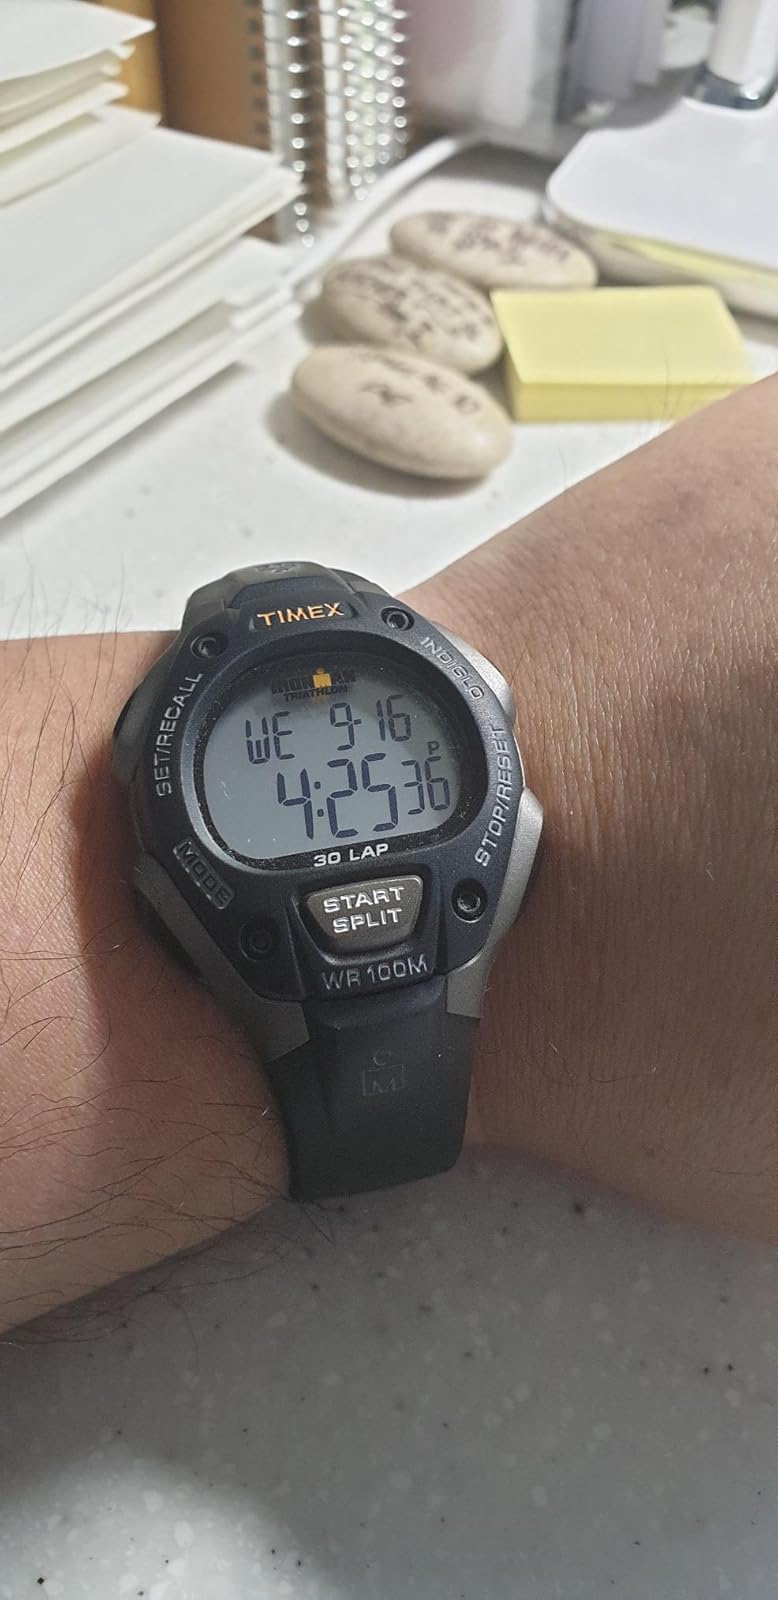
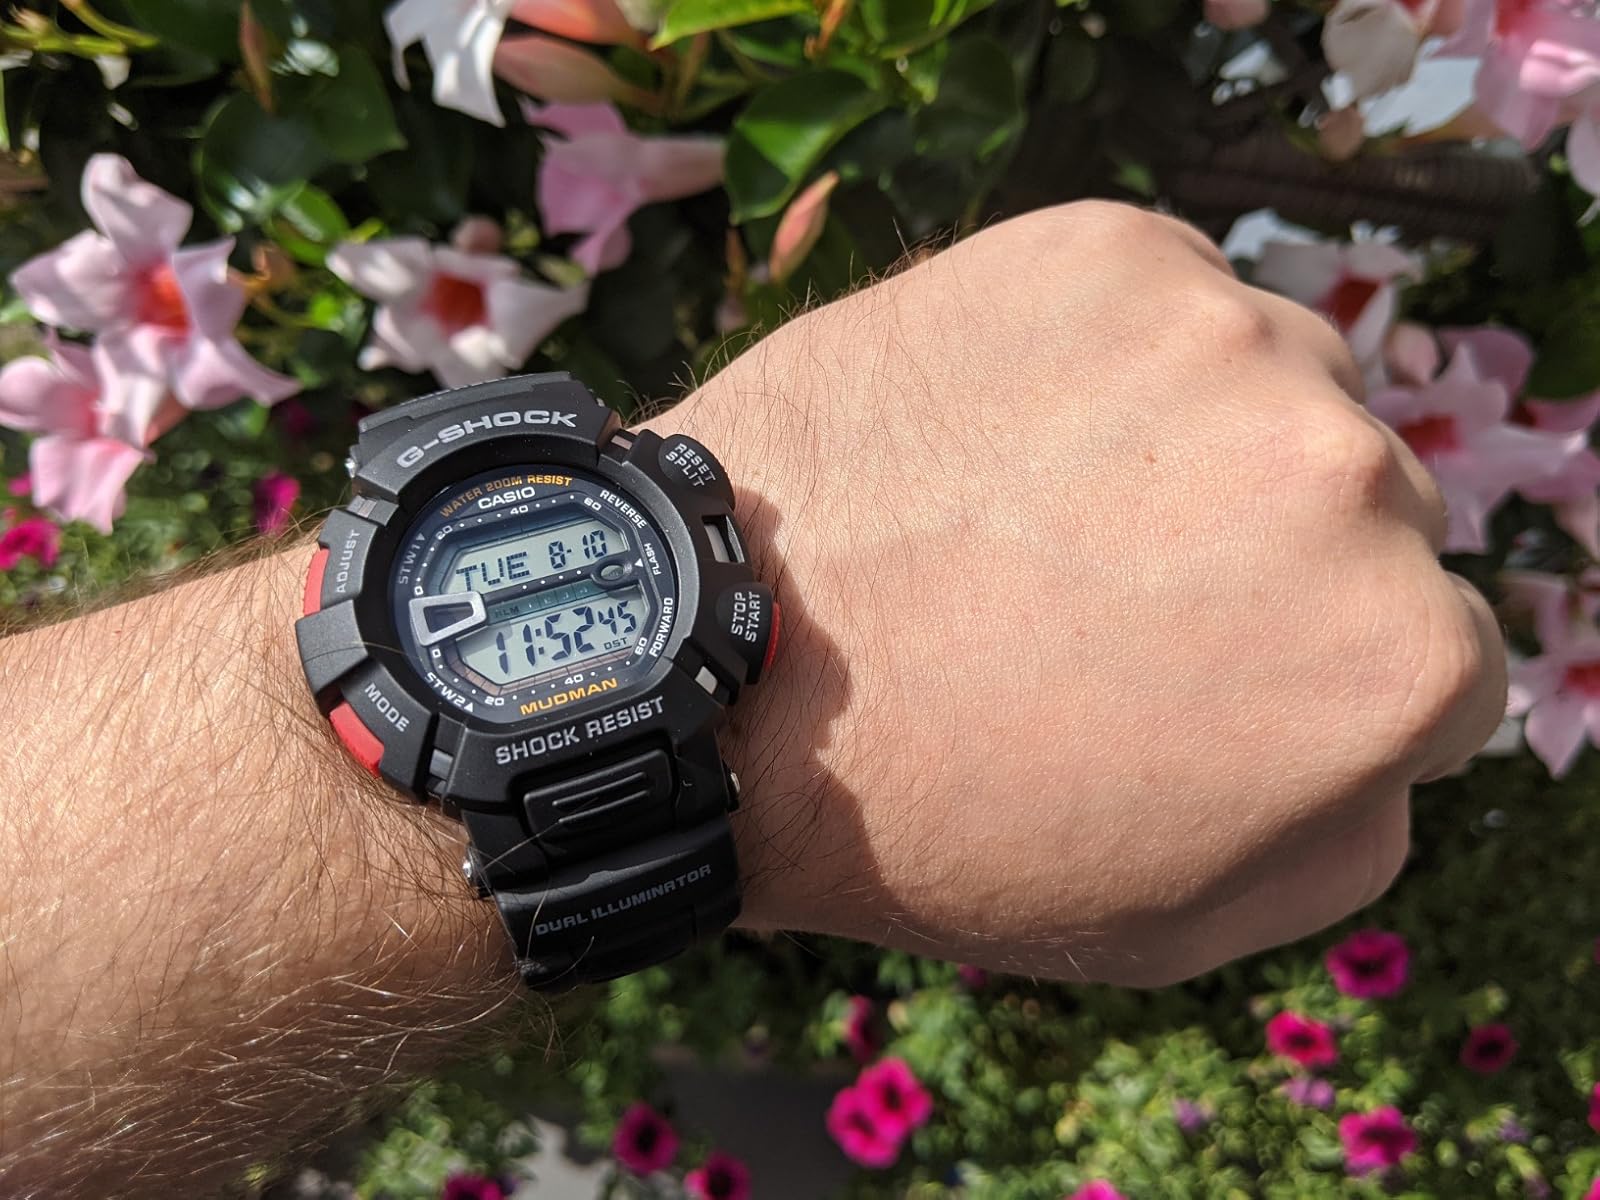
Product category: accessories_watch
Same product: no